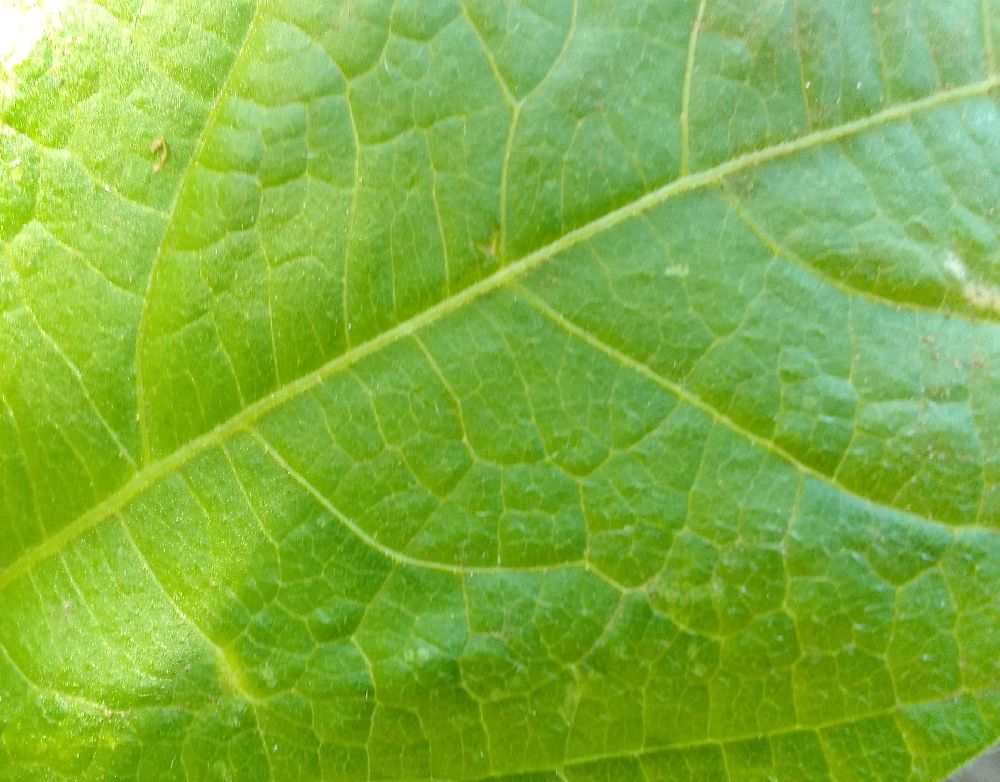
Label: healthy